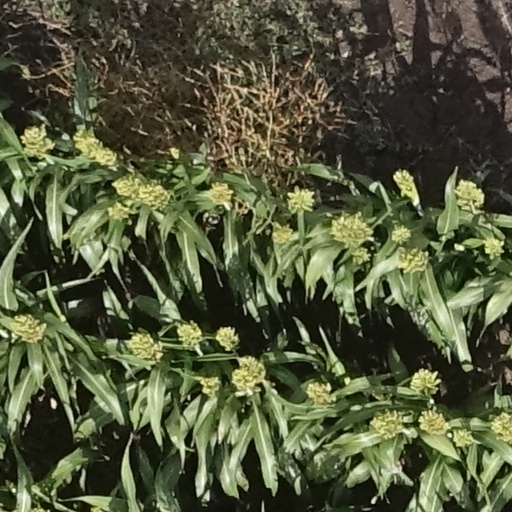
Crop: sorghum